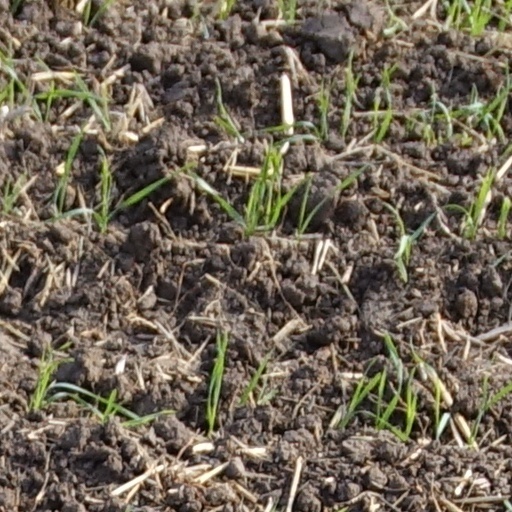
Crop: wheat